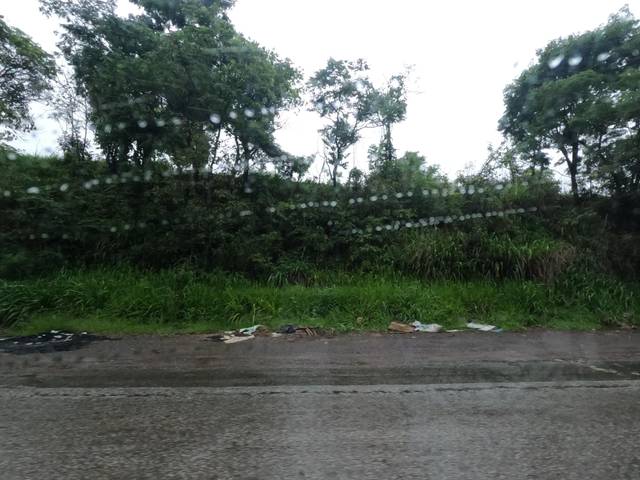
Region: Brazil
Coordinates: -19.841, -44.076